Ressu Comprehensive School

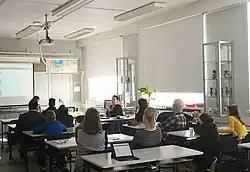
Inside the school

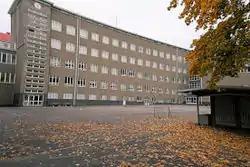
Ressu Comprehensive School

The school's curriculum is based on the Finnish national core curriculum and the frameworks provided by the International Baccalaureate Organization programmes (both IB Middle Years Programme, MYP, and IB Primary Years Programme, PYP).